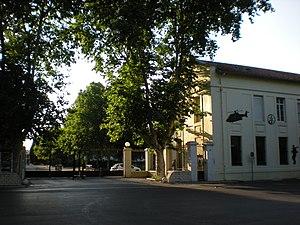
Entrée principale de l'ancienne EAI (École d'Application de l'Infanterie).
L'École de l'infanterie, ancienne École d'application de l'infanterie est une école de formation formant les officiers, les sous-officiers et certains soldats spécialistes de l'infanterie française installée à Draguignan depuis 2010. Auparavant, elle était située à Montpellier.